Trolleybuses in Salzburg

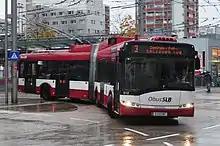
A Solaris Cegelec Trollino 18 in Salzburg, 2012

The Salzburg trolleybus system forms part of the public transport network serving Salzburg, capital of the federal state of Salzburg in Austria. Opened on 1 October 1940, it replaced the .